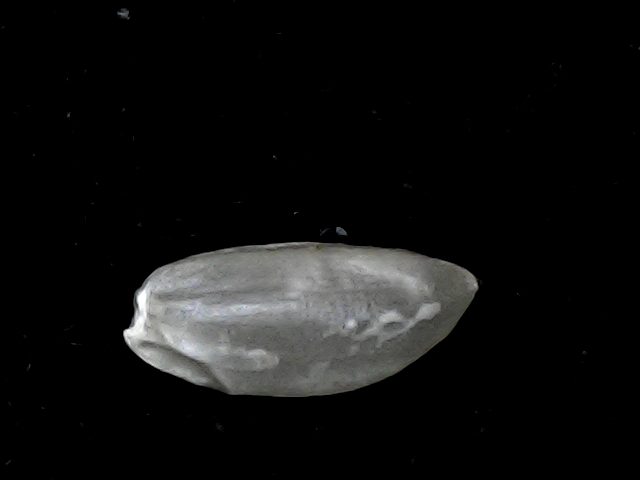
Rice variety: BD39